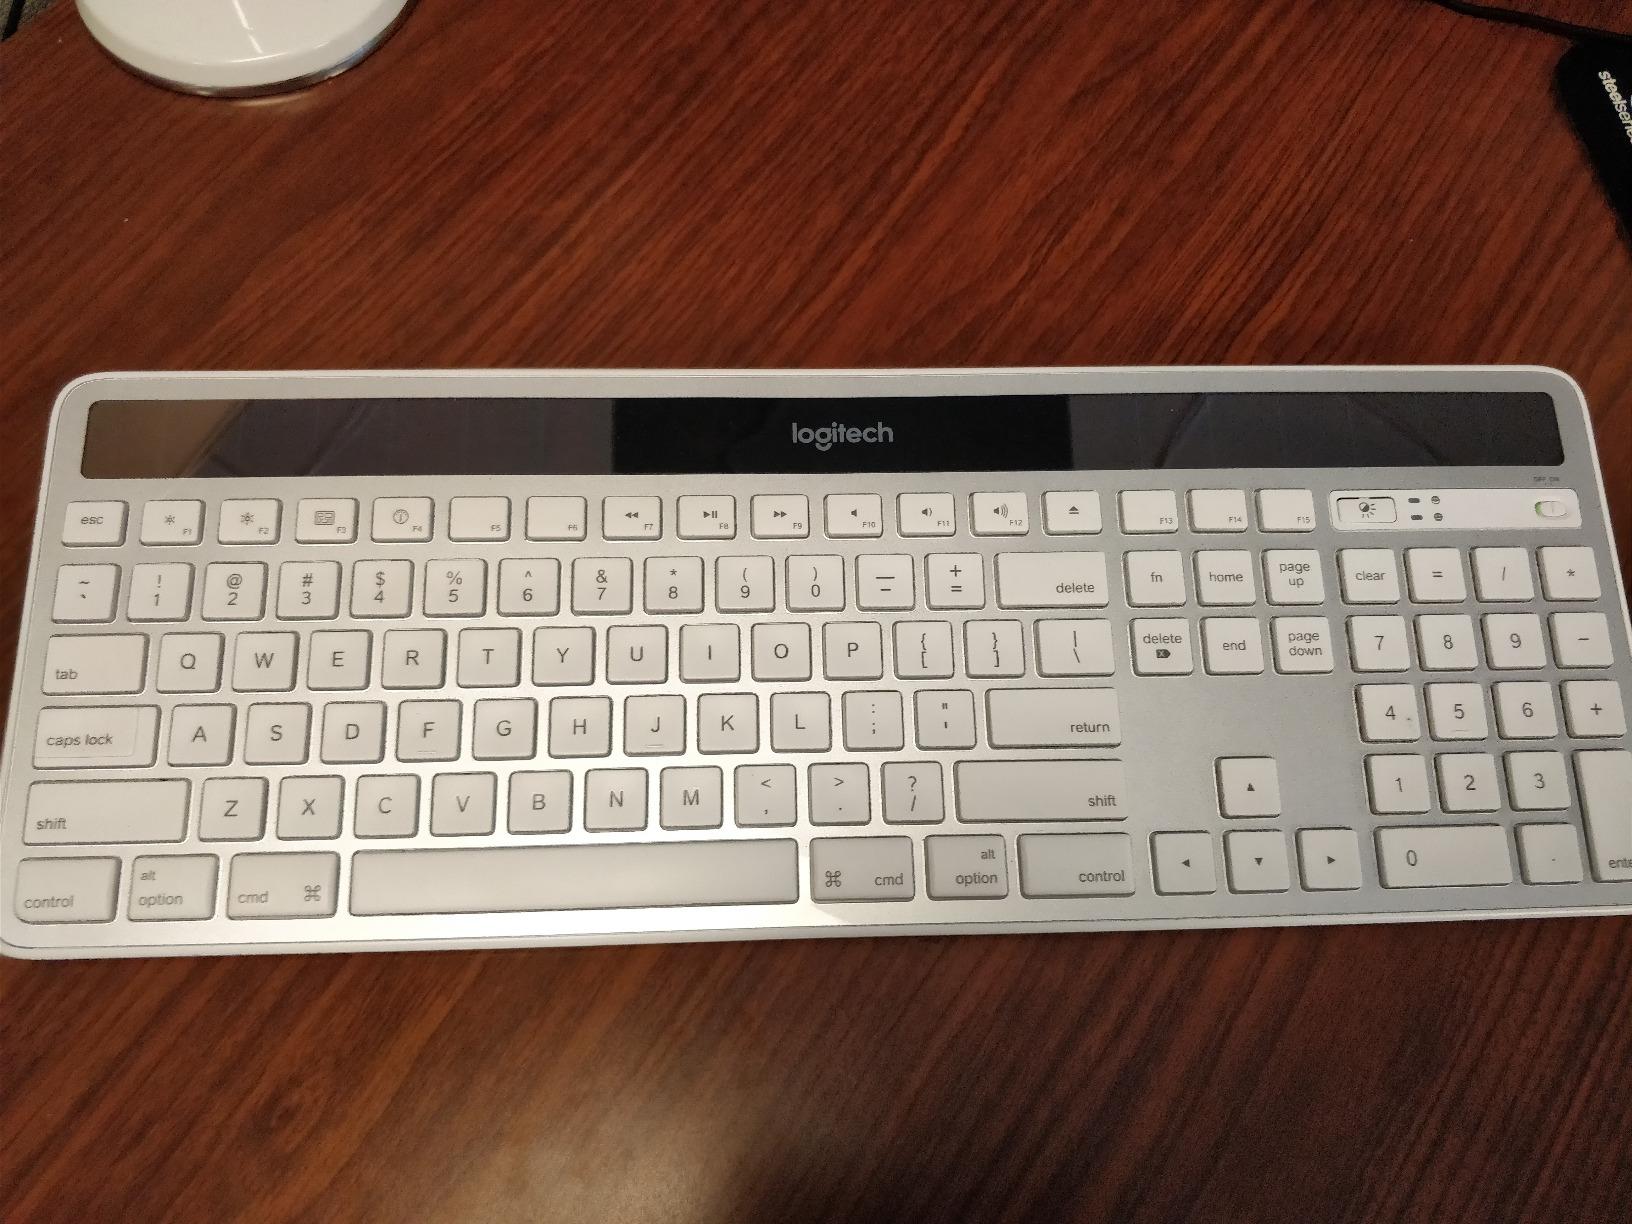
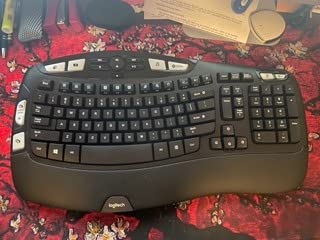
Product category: keyboard
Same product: no